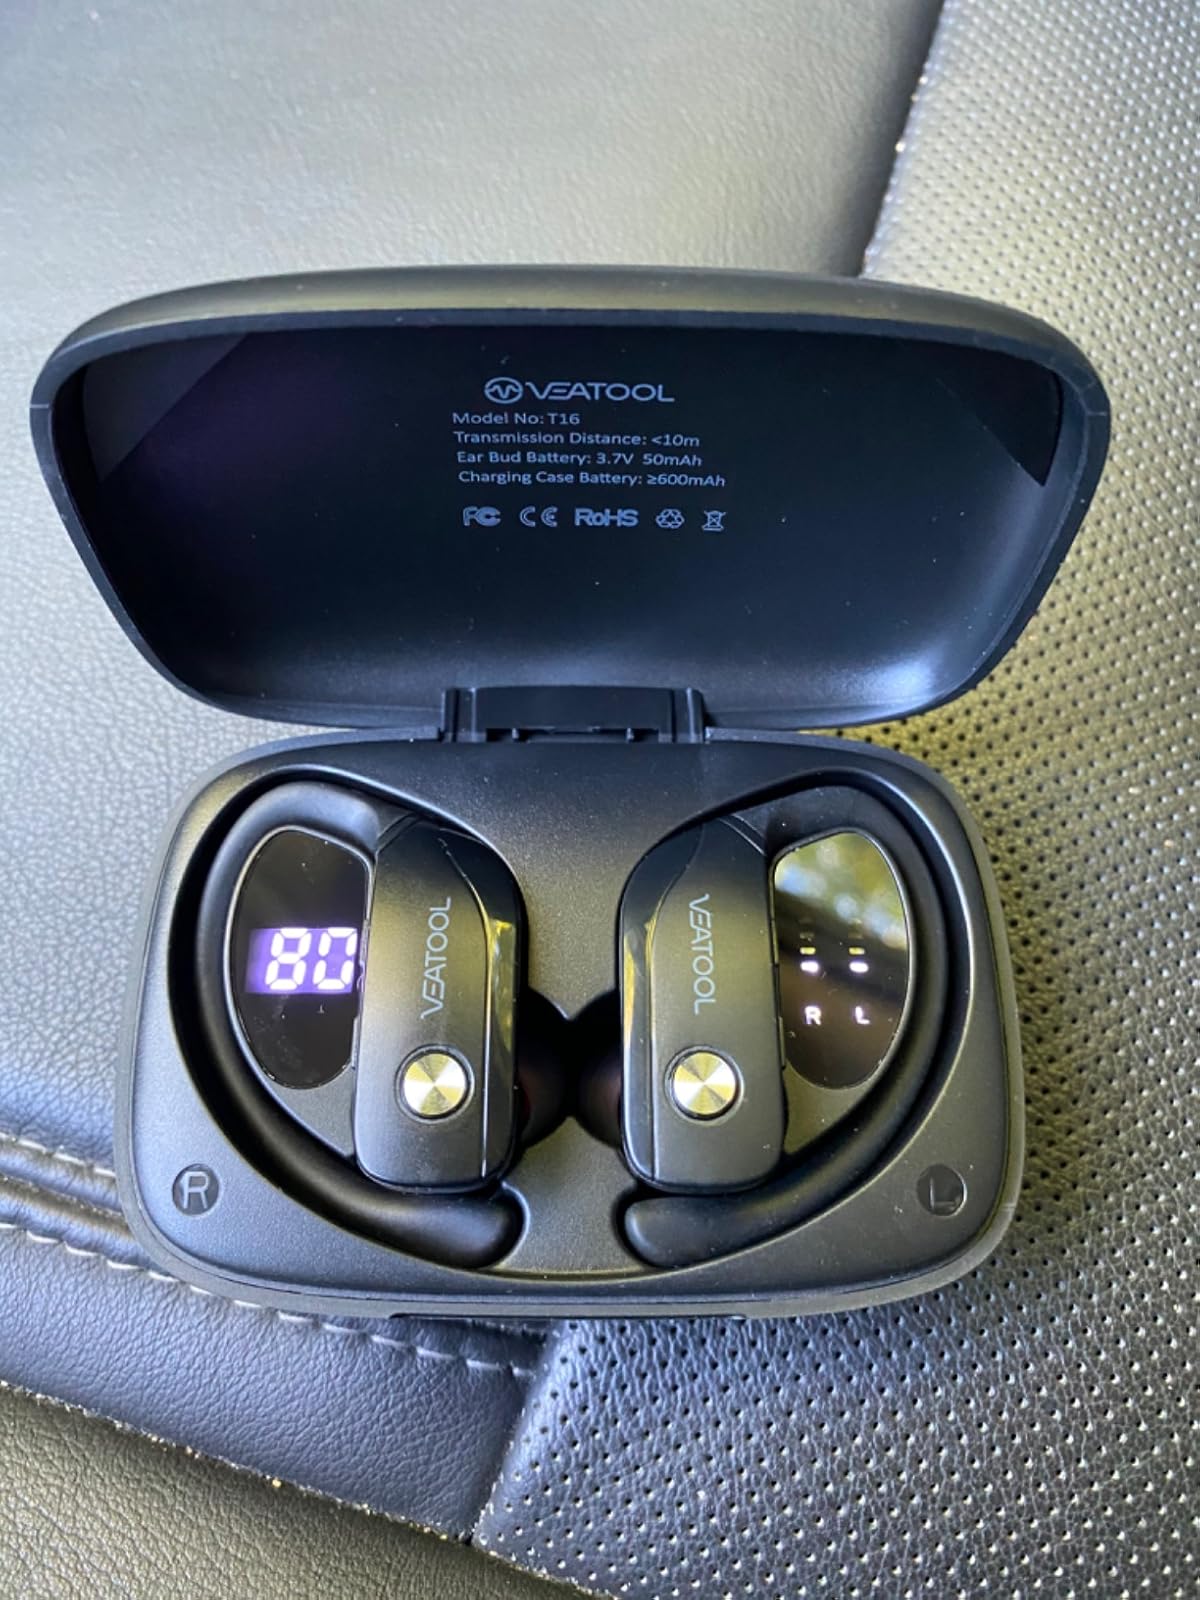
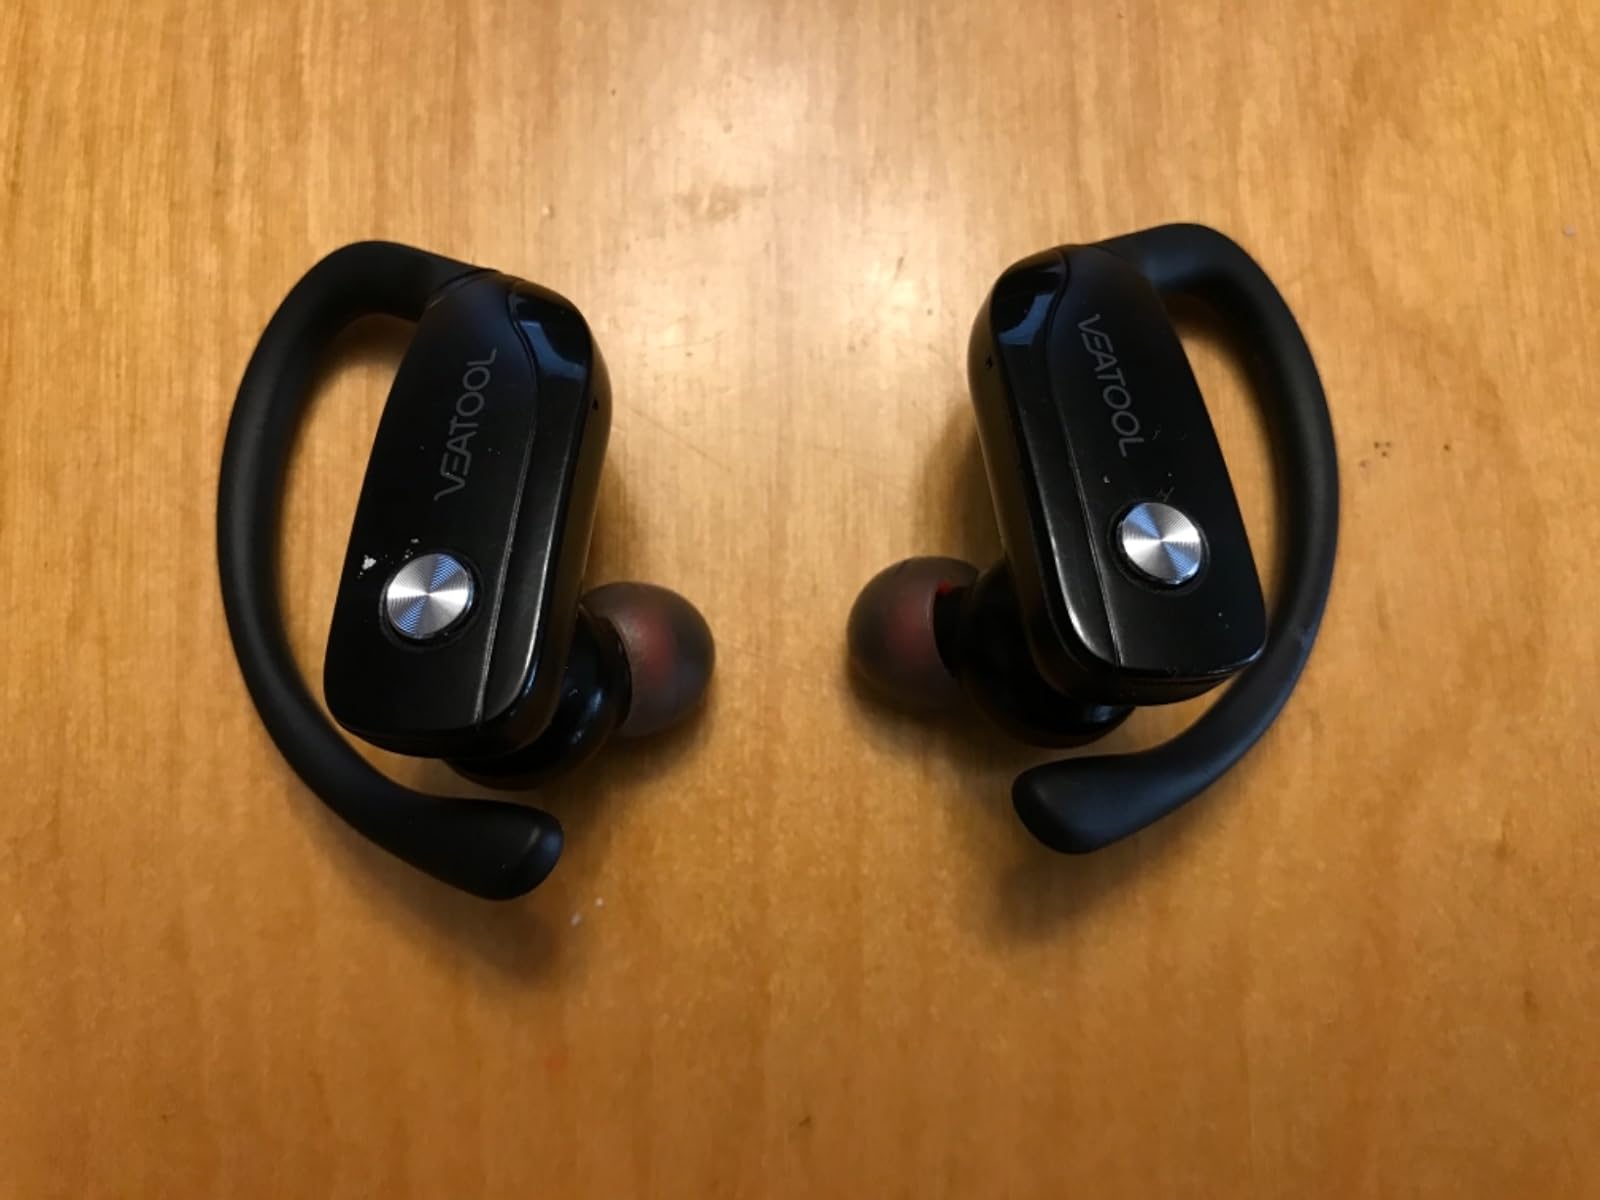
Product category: earbuds
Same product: yes